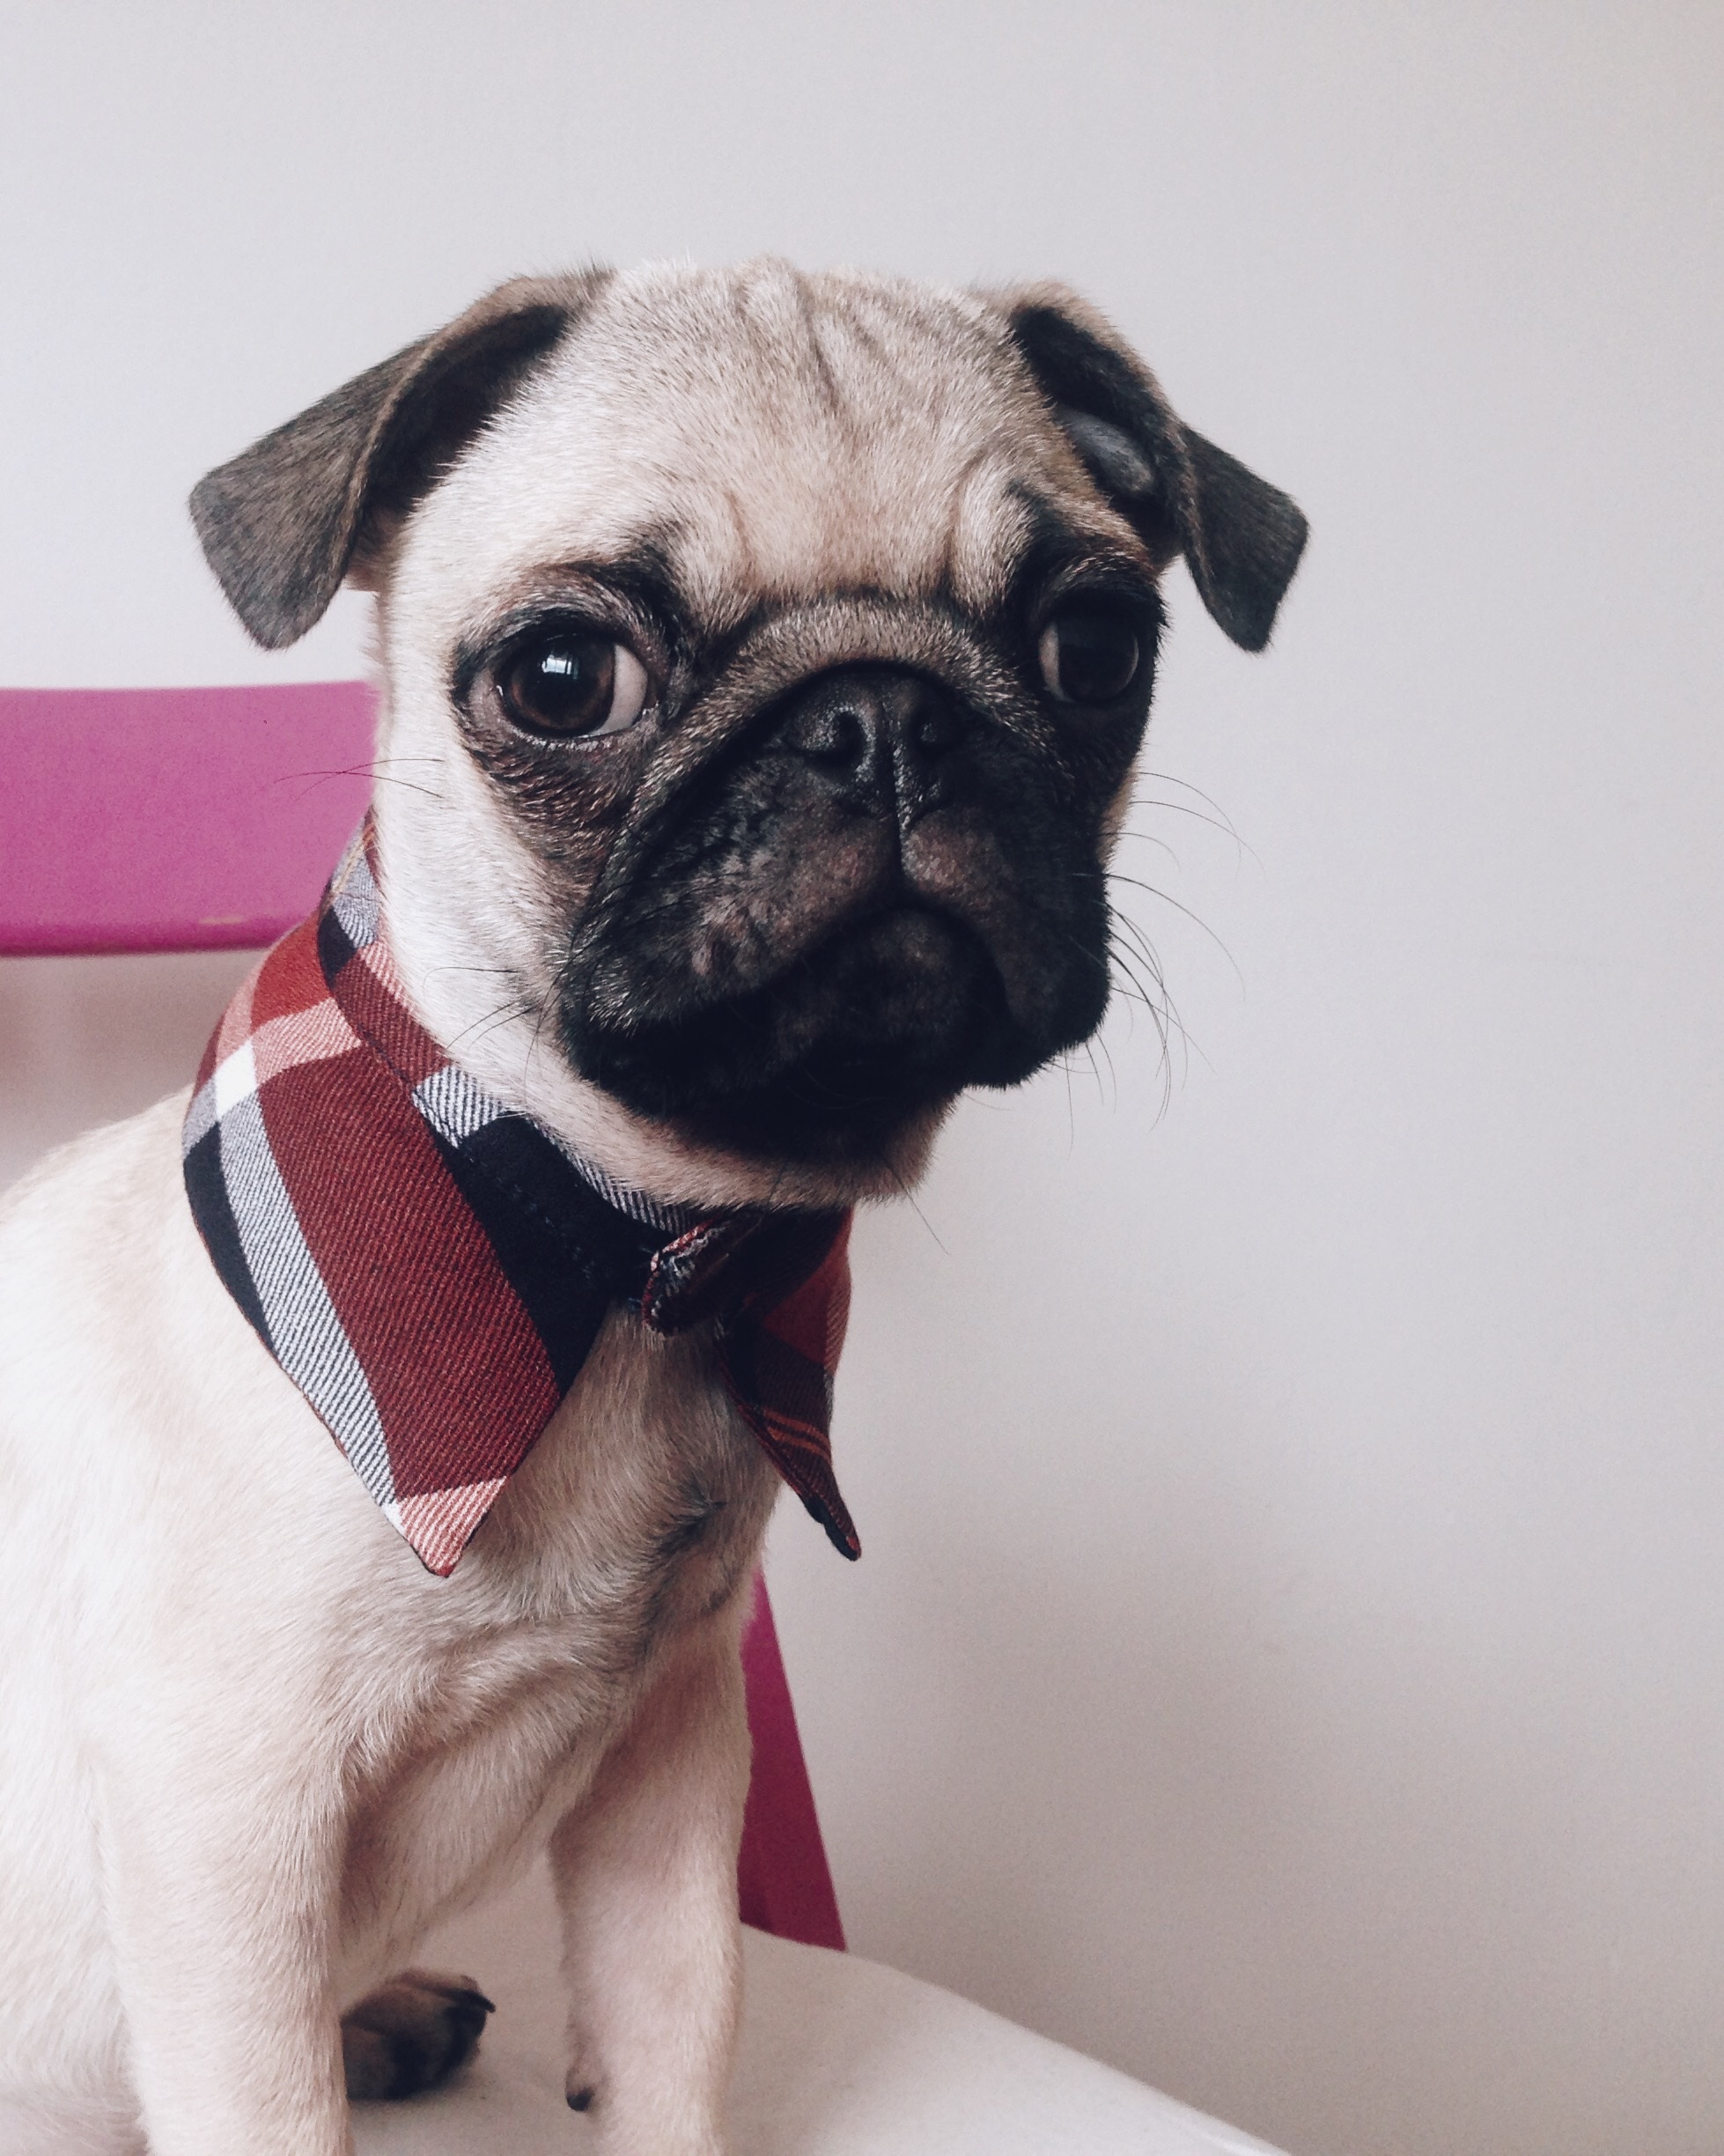
puppy, dog, animal, waiting, pet, mammal, fashion, pug, sad, animals, vertebrate, obedient, dog like mammal